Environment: real
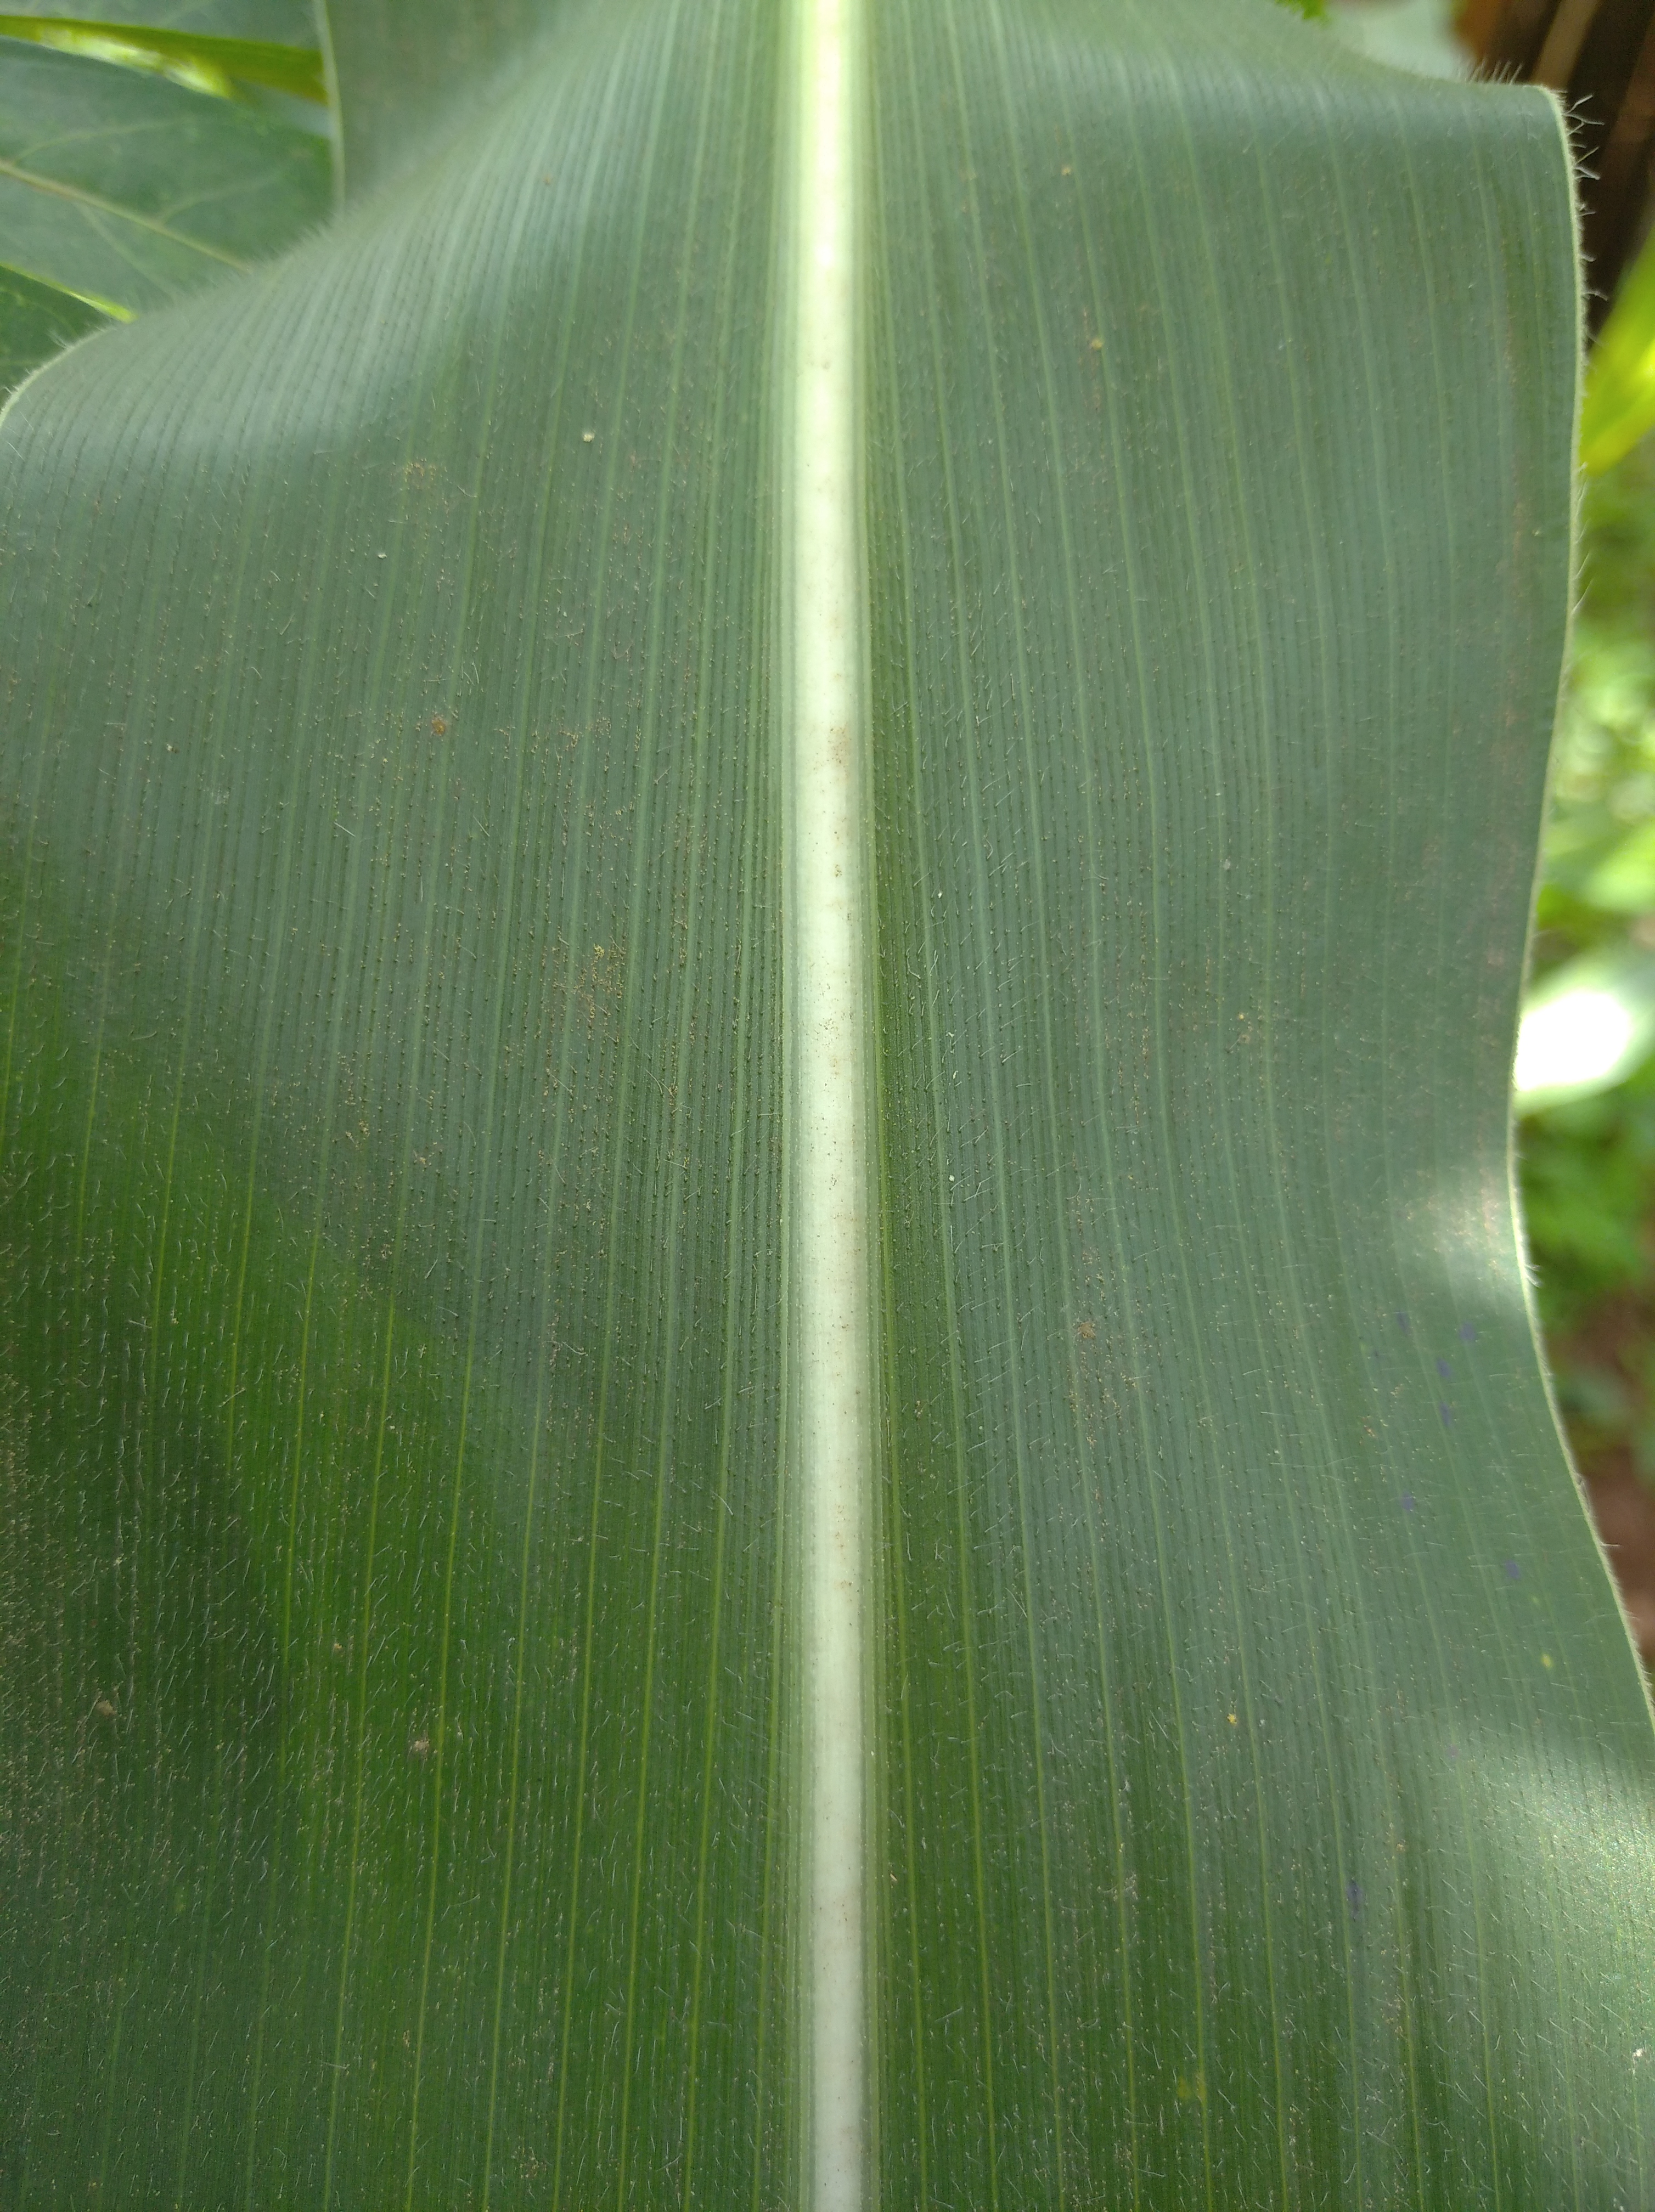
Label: healthy